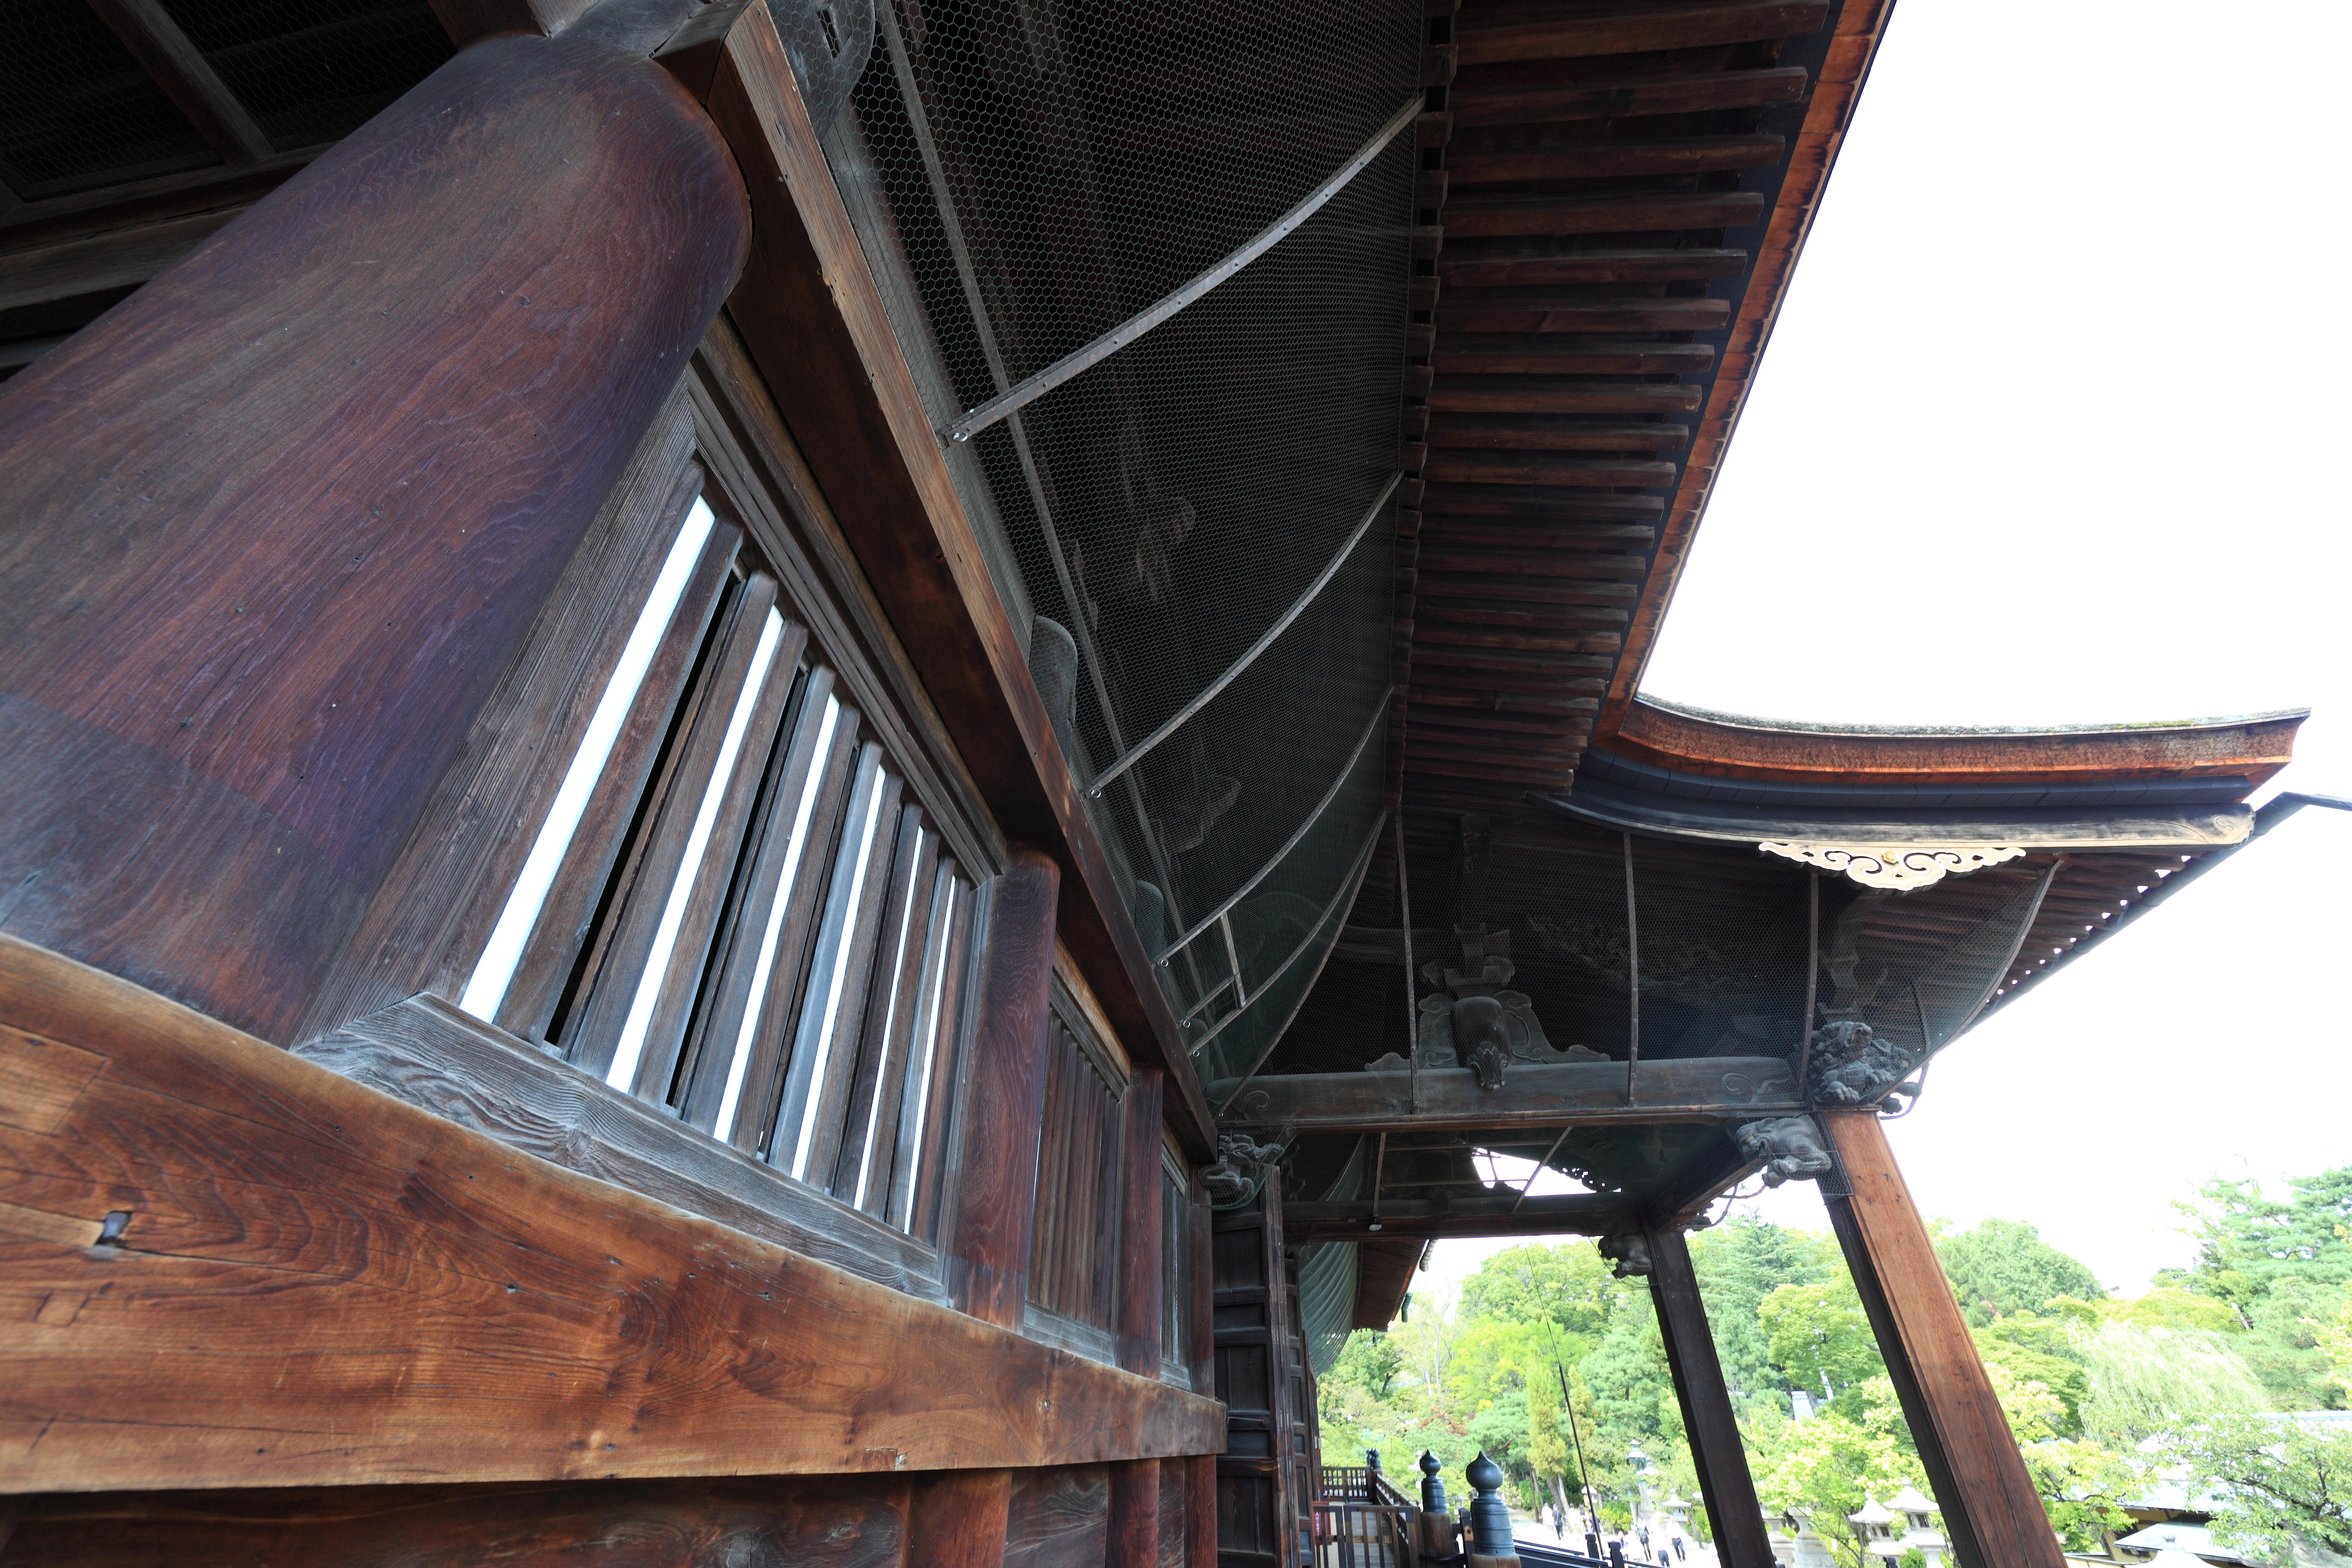
architecture, wood, roof, high, religious, temple, japanese, 5d, hires, markii, hi, res, resolution, nagano, zenkohji